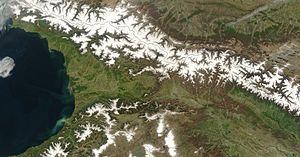
La Géorgie est un pays situé à la fois en Europe de l'Est et en Asie, sur la côte de la mer Noire et au sud du Caucase. Ses pays limitrophes sont la Russie au nord et au nord-est, la Turquie et l'Arménie au sud, et l'Azerbaïdjan au sud-est.